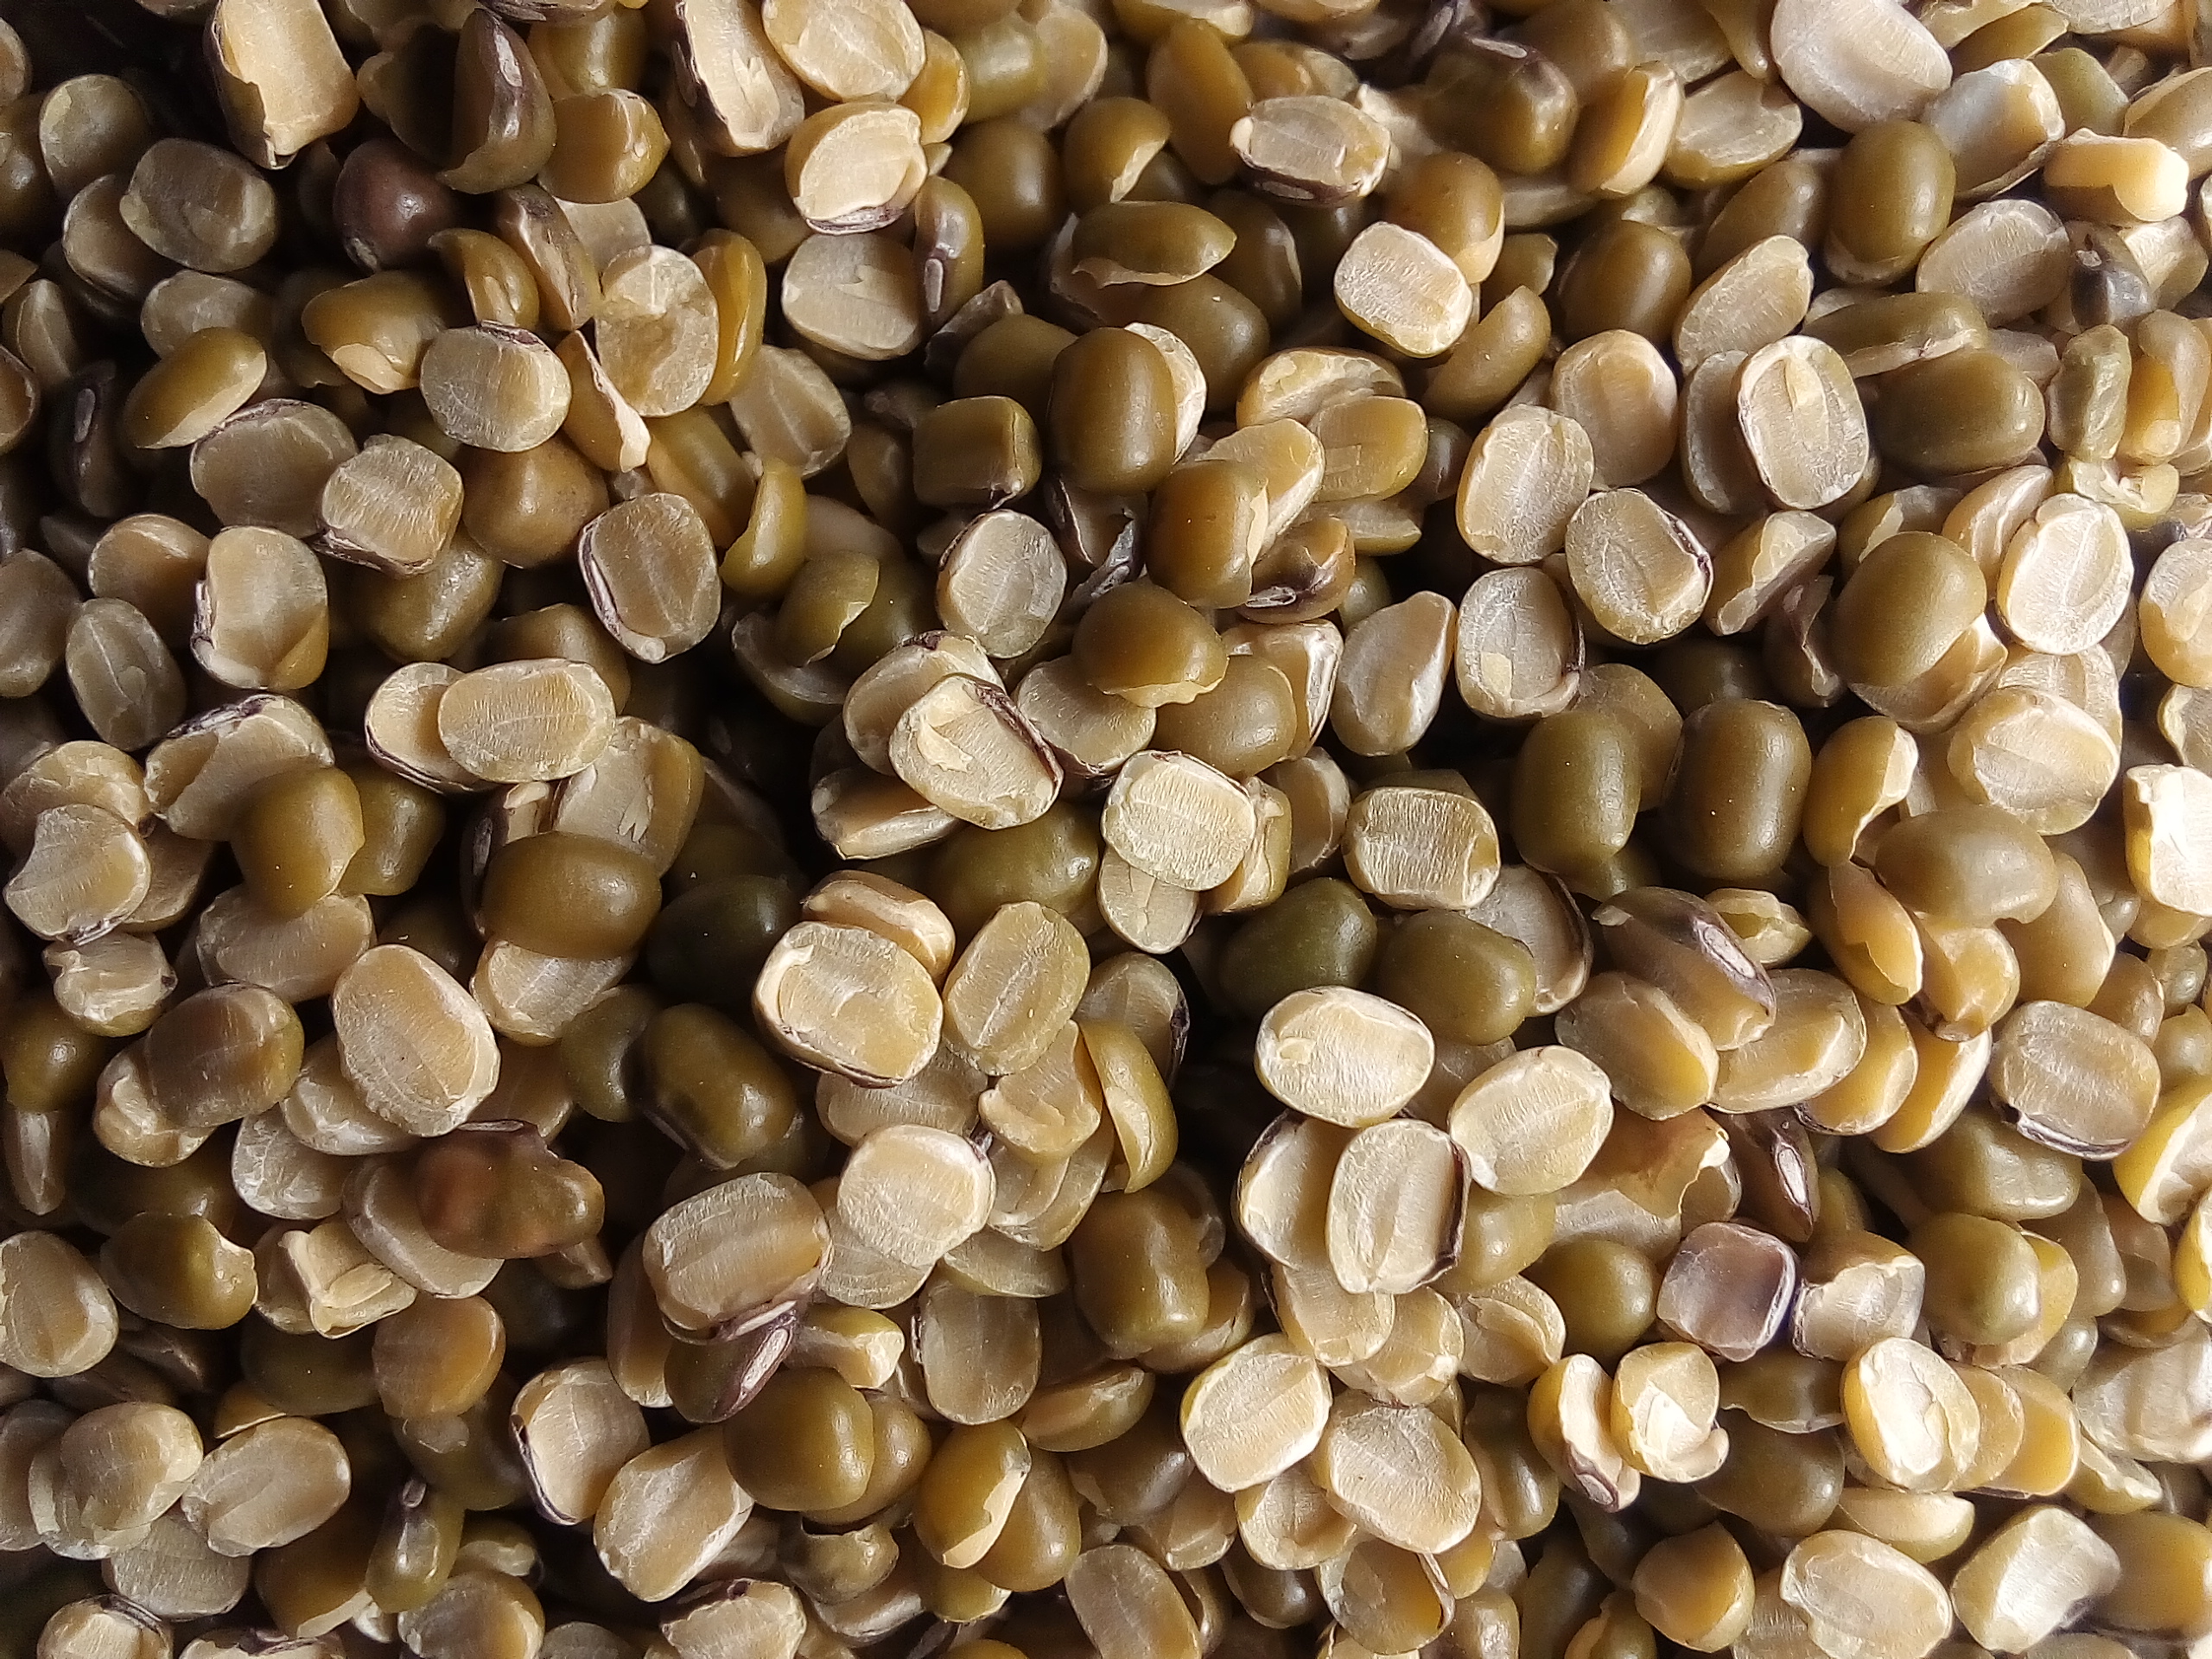
Rice seed variety: Unknown